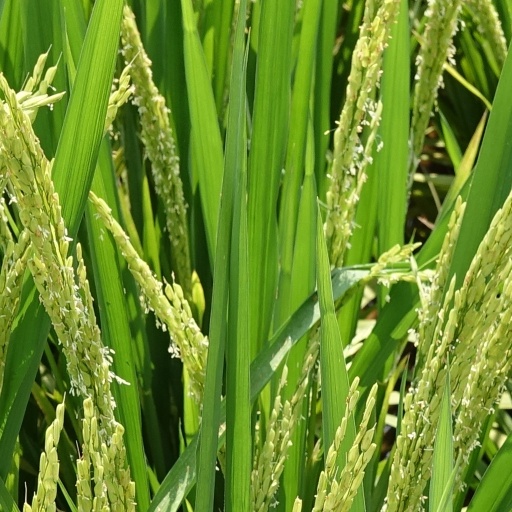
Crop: rice